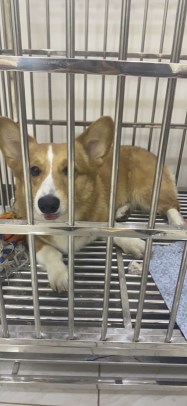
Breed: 2909-n000116-Cardigan